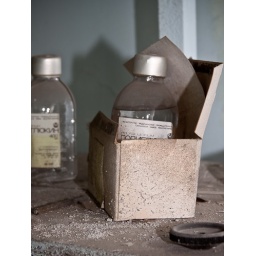
bottle in box